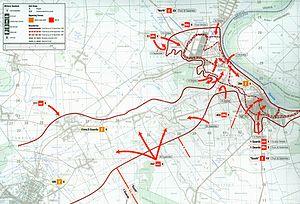
La bataille de Vukovar est le siège de la ville de Vukovar pendant 87 jours en 1991 lors de la guerre de Croatie.